Jwalamukhi (1980 film)

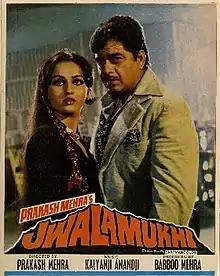

Jwalamukhi is a 1980 Hindi movie produced by Babboo Mehra and directed by Prakash Mehra. The film stars Waheeda Rehman, Shatrughan Sinha, Reena Roy, Shabana Azmi, Vinod Mehra, Amjad Khan, Kader Khan, Pran, and Bindu.